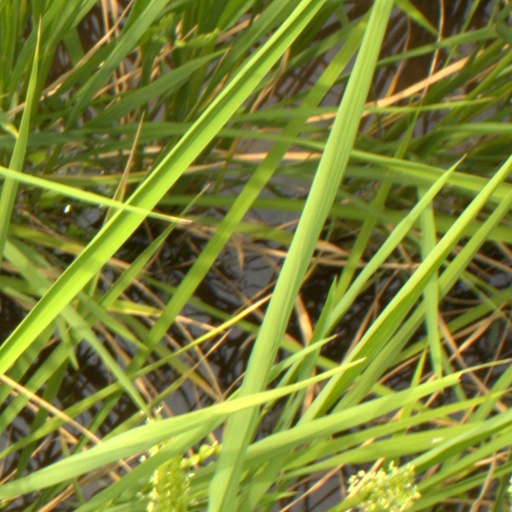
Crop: rice